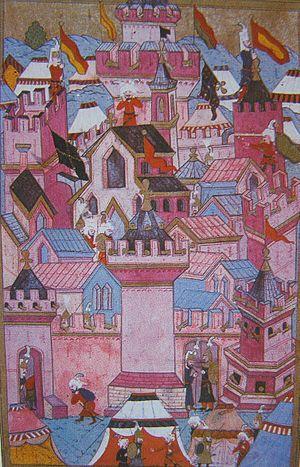
1543 est une année commune commençant un lundi.